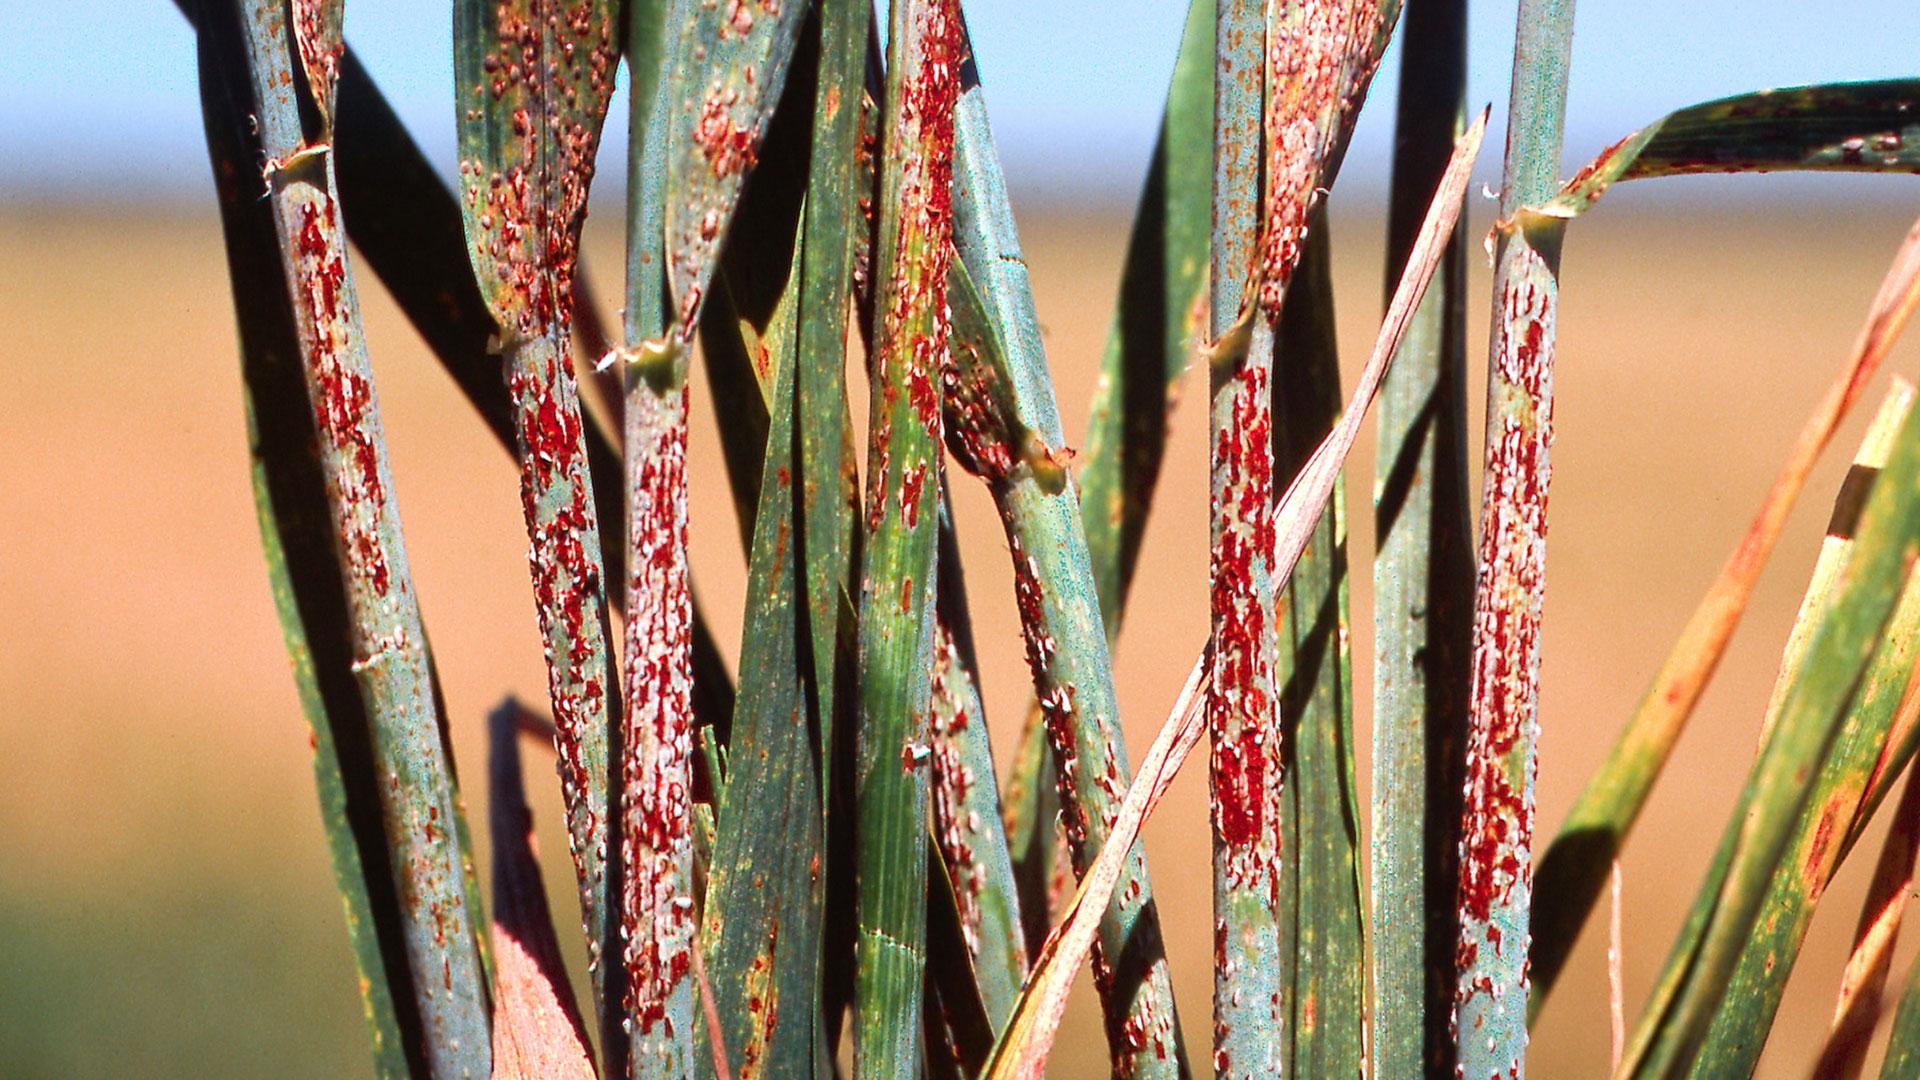
Plant: Wheat
Disease: wheat stem rust